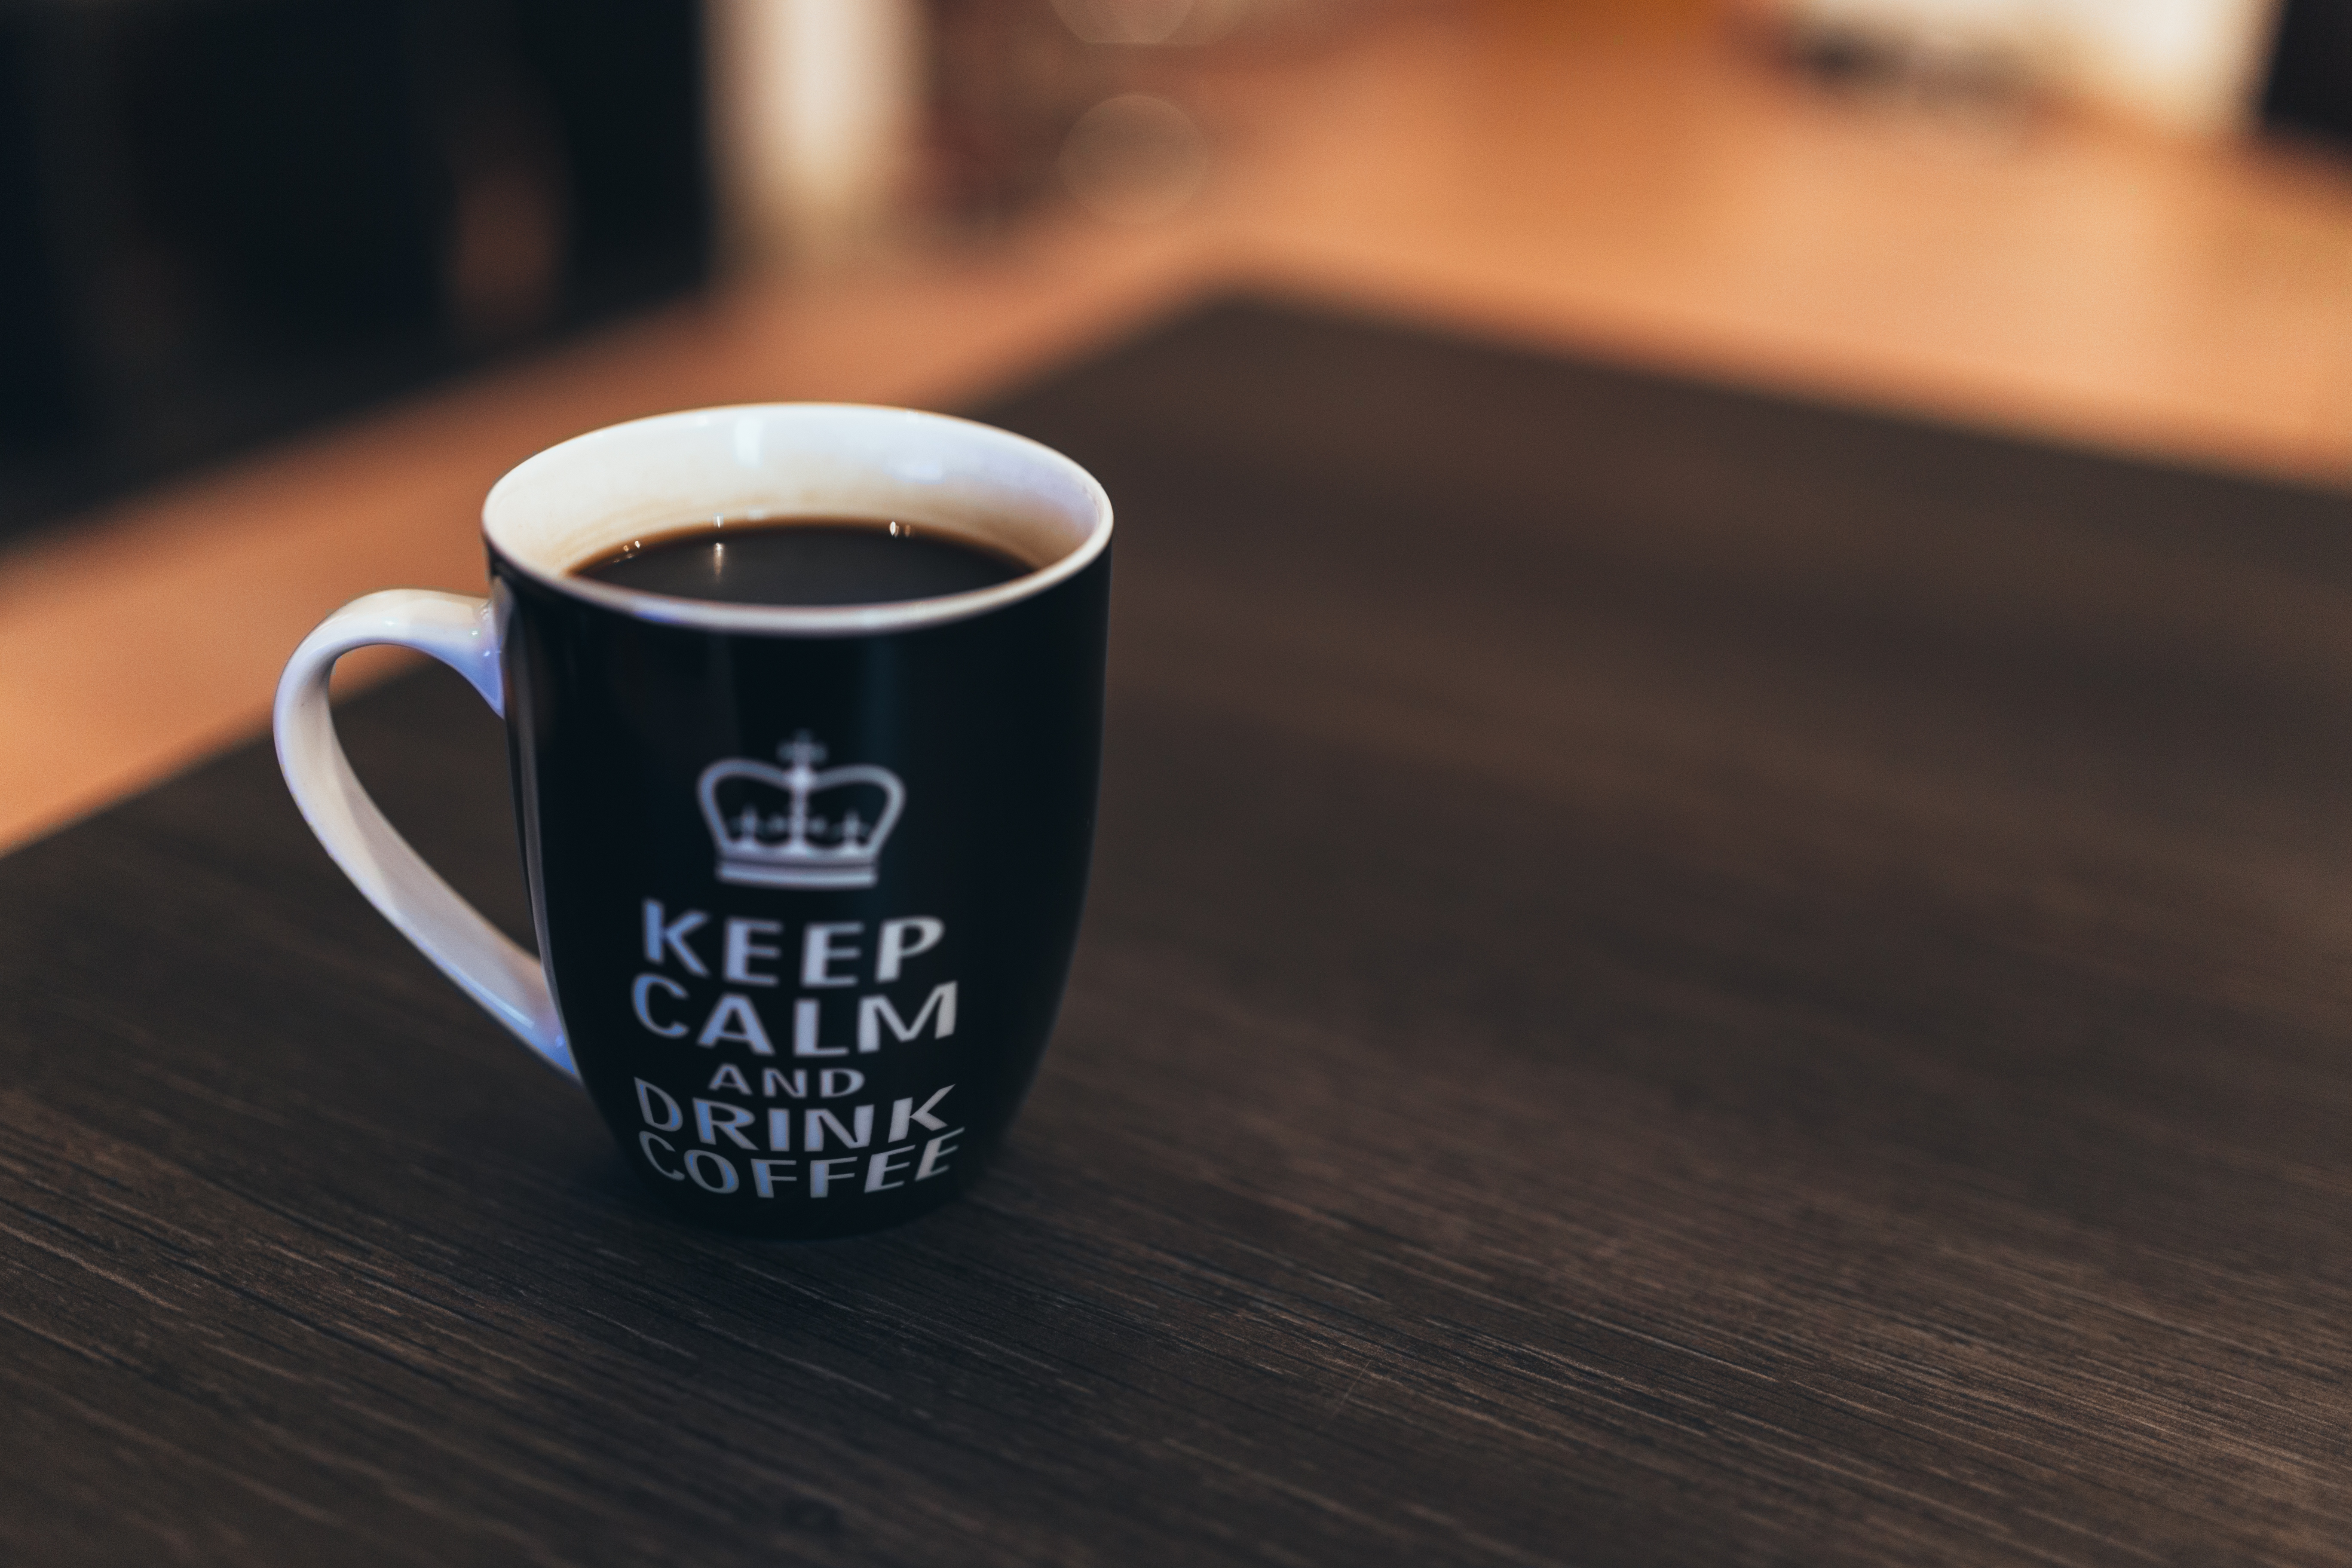
cup, coffee cup, mug, drinkware, drink, caffeine, Java coffee, coffee, dandelion coffee, tableware, caff americano, cafe, ristretto, black drink, espresso, lungo, cuban espresso, coffeehouse, stimulant